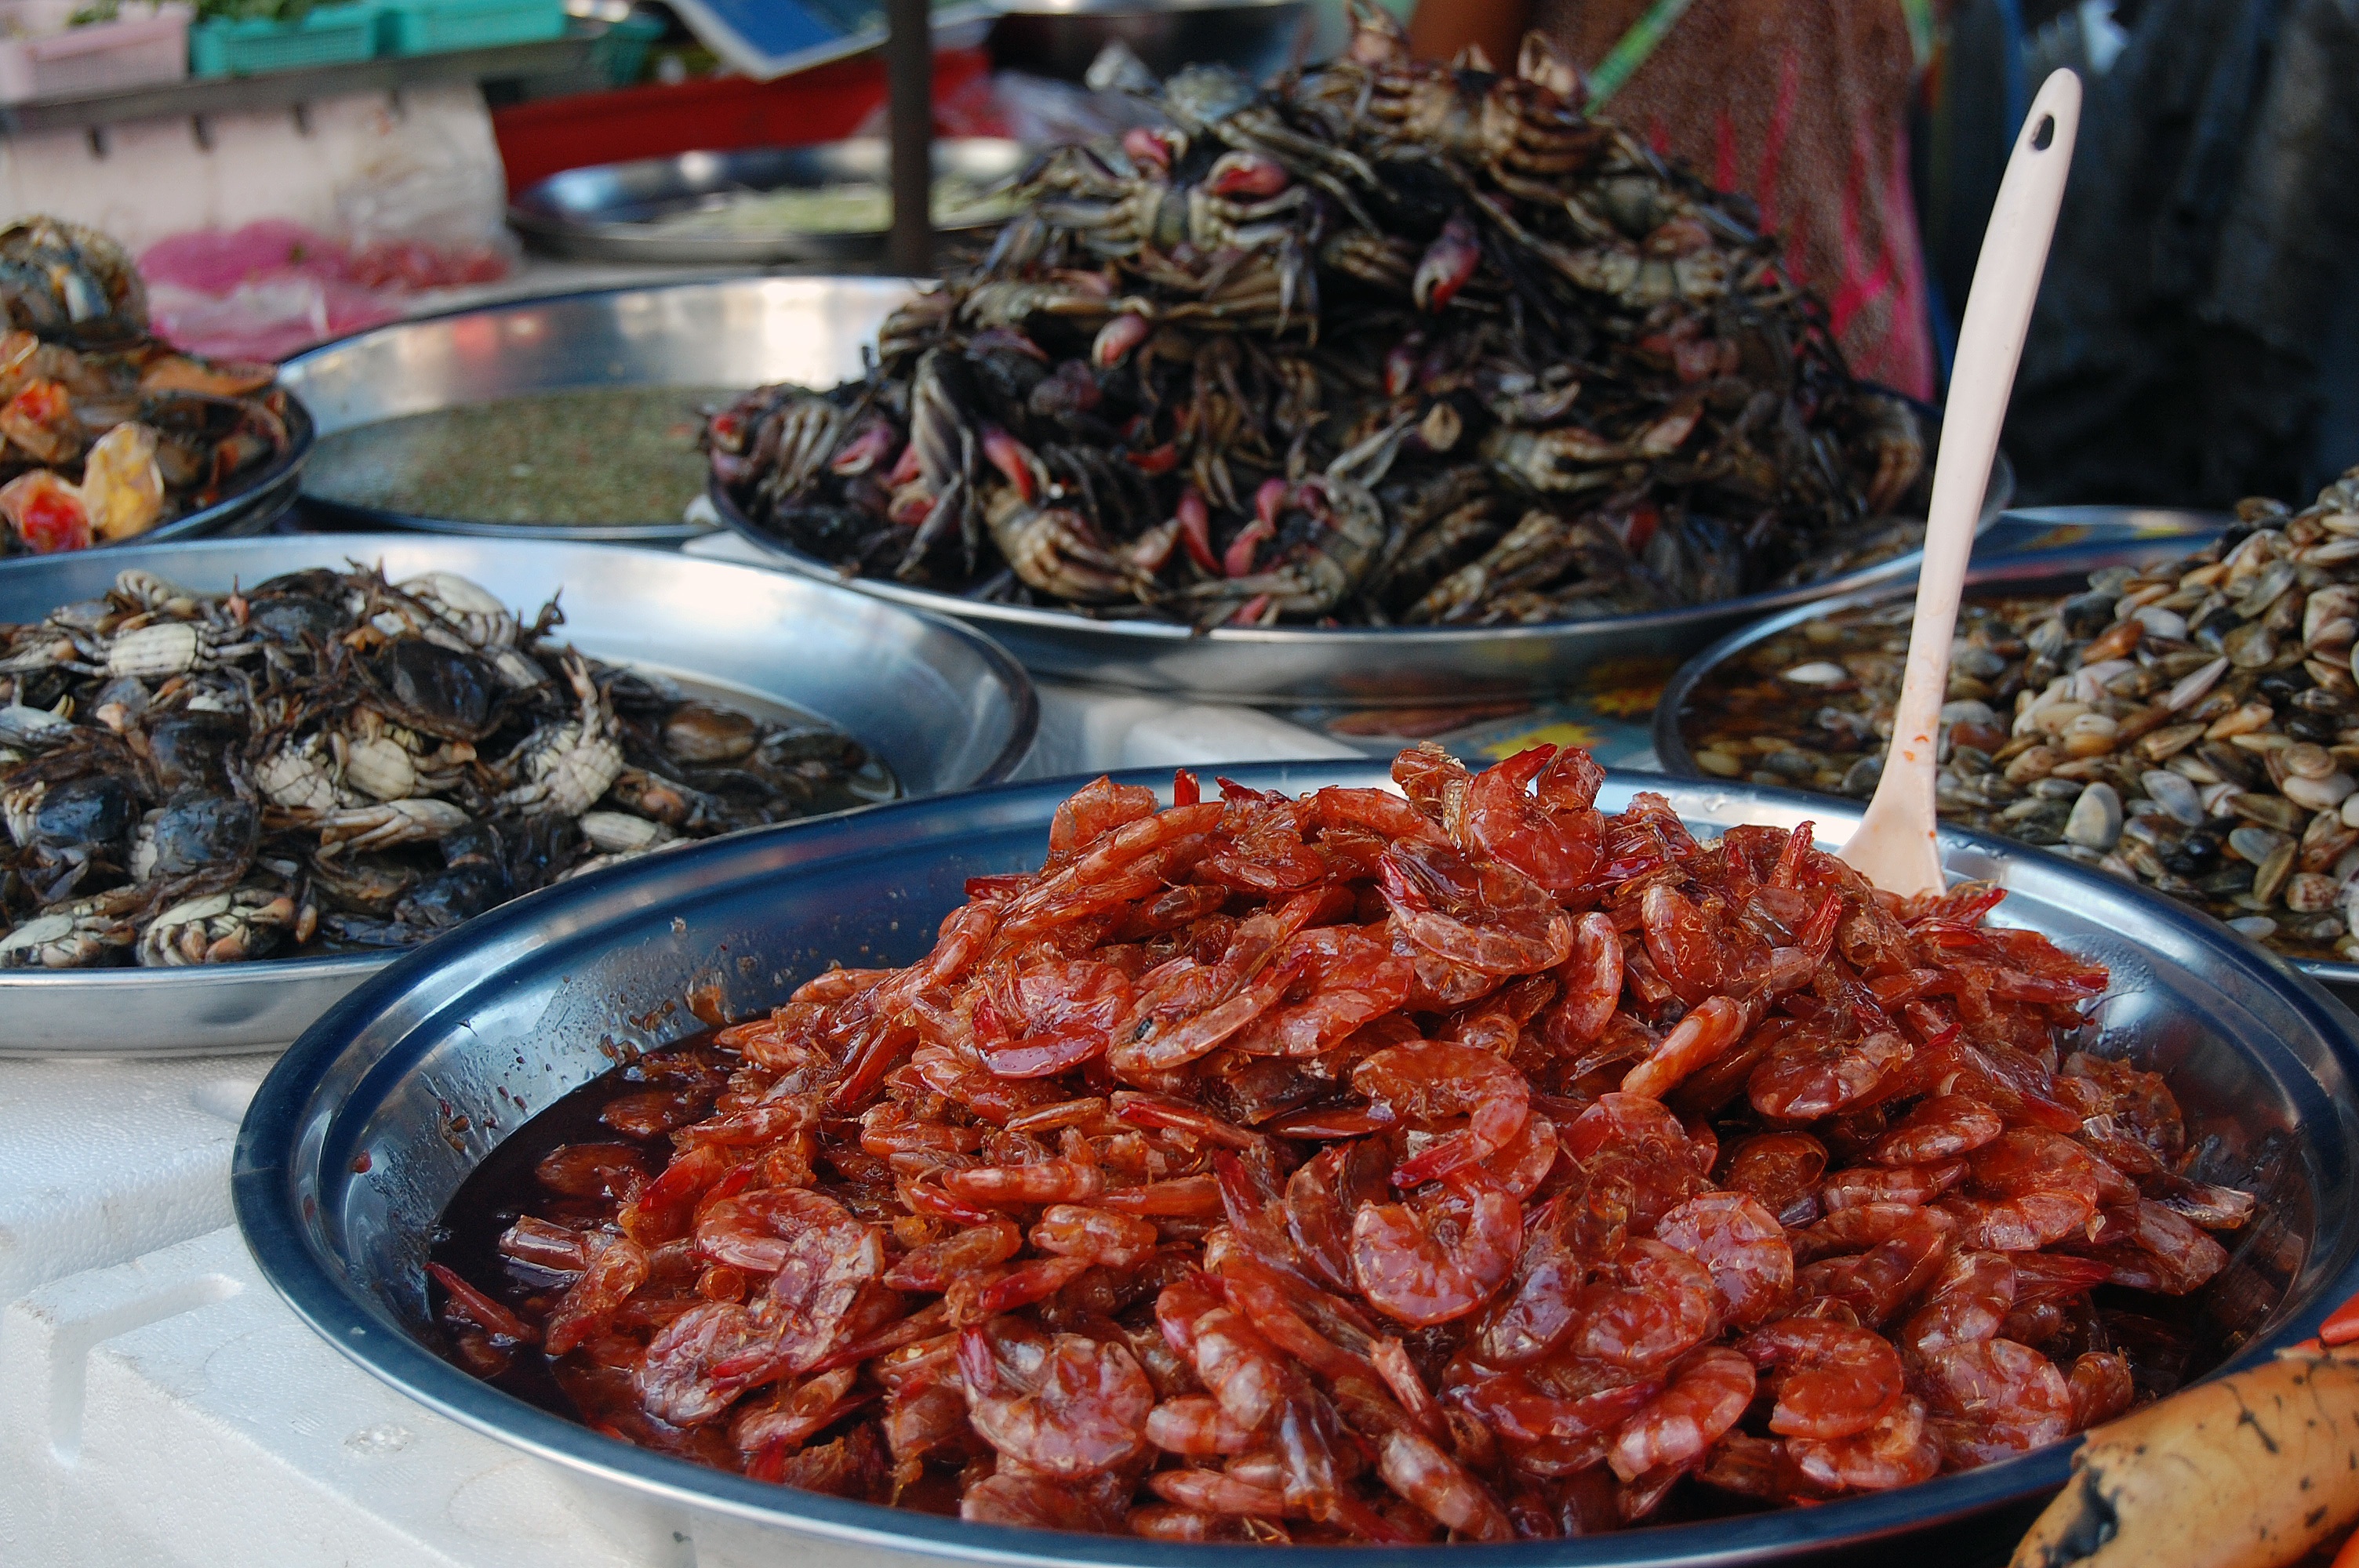
dish, meal, food, produce, seafood, meat, cuisine, asian food, seafood boil